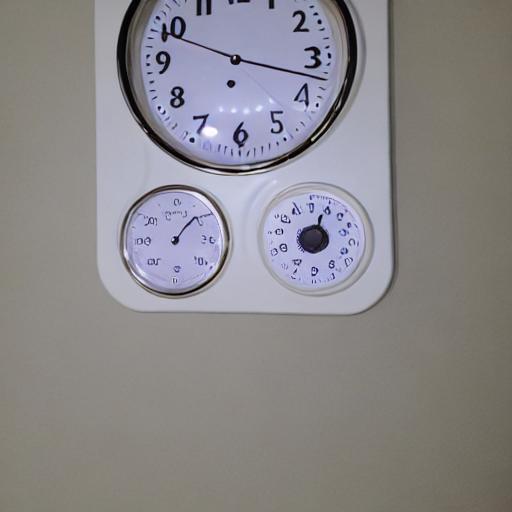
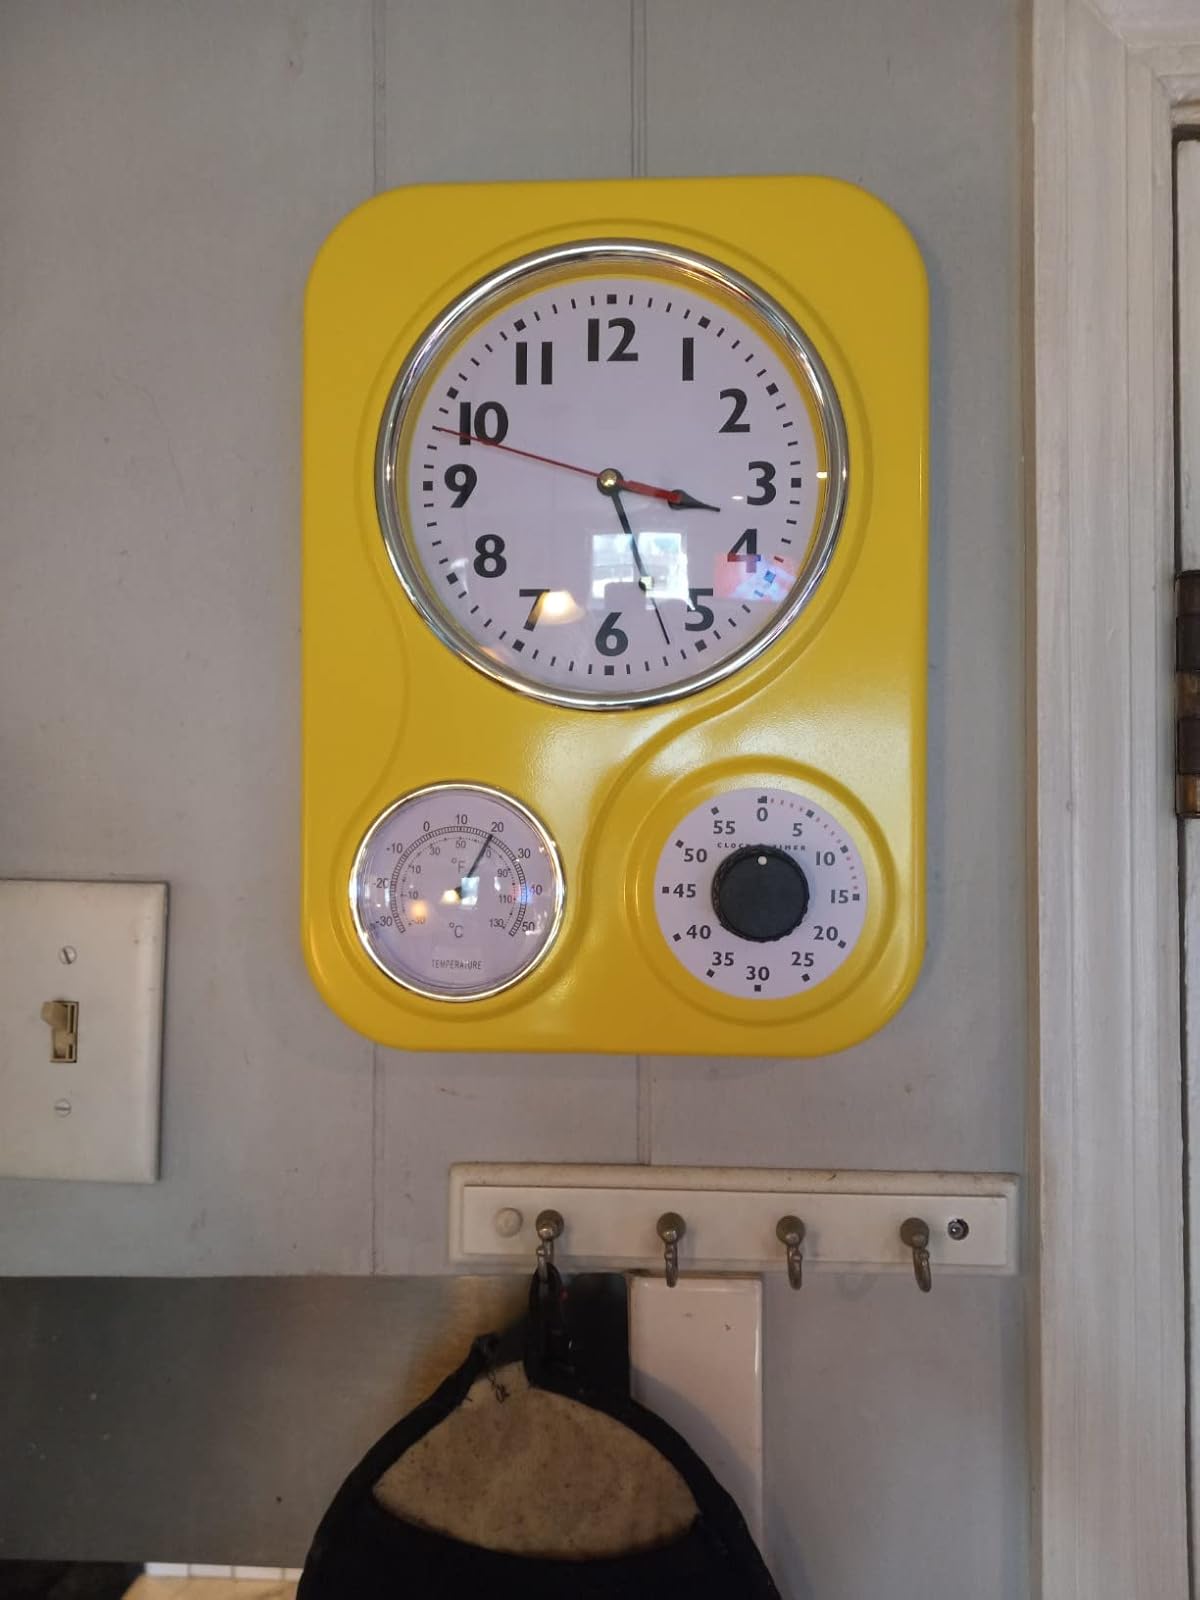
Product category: clock
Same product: no